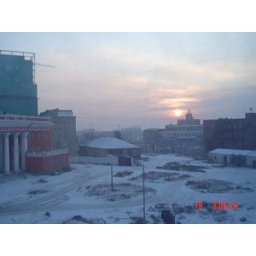
Took the photo in my room that red building behind the apartment